Platybelodon

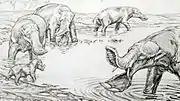
Outdated 1932 restoration of "P. grangeri" as a swamp-dweller.

The skull of "Platybelodon", measured from the occipital border, is in length in a female specimen, HMV0023, and in length in a male specimen, HMV0940. The facial skeleton of "Platybelodon" was flat and wide, particularly towards the front. The premaxilla of HMV0940 measured in length. On the dorsal surface of the premaxilla is a rough surface, to which the maxillo-labialis (the principal motor muscles of the trunk in proboscideans) would have attached. While it was initially suggested that a trunk was absent in "Platybelodon", and that a hippopotamus-like upper lip was present instead, it seems likely that one was not only present, but increased in size throughout the genus' history. In males, this rough surface is broader than in females and juveniles; this, in conjunction with more posterior (rearward) nasal bones, suggests that males had a stronger trunk. The neurocranium (braincase) in "Platybelodon" was low and very elongated. The palate was extremely long and thin, and arched slightly upward. The external nares, the opening for the nose, was wide and low, somewhat elliptical in shape. In males, the postorbital processes were very large, resulting in a broad and short dorsal table to the neurocranium; in females and juveniles, these processes were smaller, and the dorsal table was long and narrow. "Platybelodon"'s mandible is very long, exceeding the skull in length. Laterally (from the side), the body of the mandible was deep, steeply descending beyond the anterior (front) border of cheek teeth to form a wide, spoon-shaped mandibular symphysis. The symphysis of "P. danovi" was more slender than that of "P. grangeri".